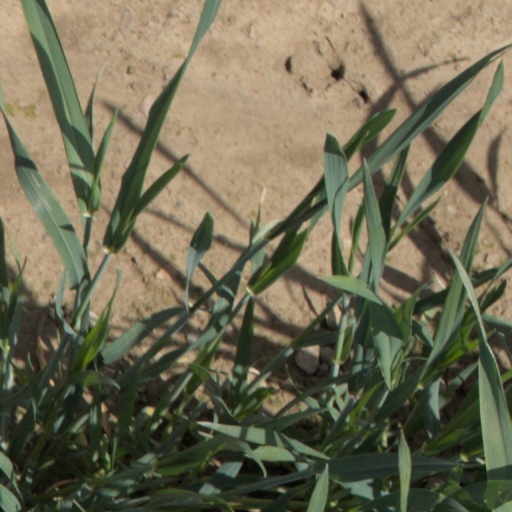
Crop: wheat